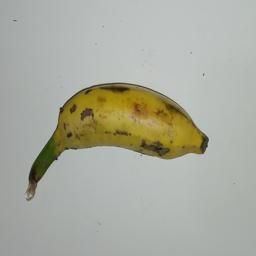
Ripeness: Ripe